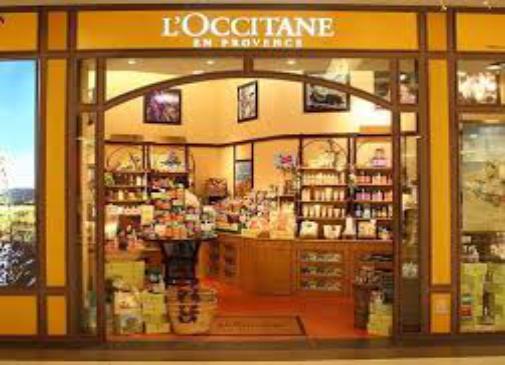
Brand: L'Occitane en Provence
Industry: Necessities